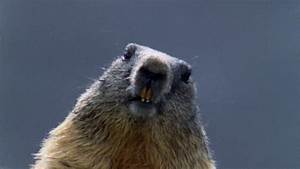
Label: squirrel